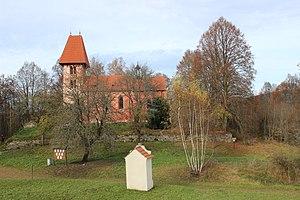
Boletice est une zone militaire située dans le district de Český Krumlov, dans la région de Bohême-du-Sud, en République tchèque. Elle a été créée par le gouvernement tchécoslovaque en 1950 sur un camp militaire déjà existant depuis 1946.